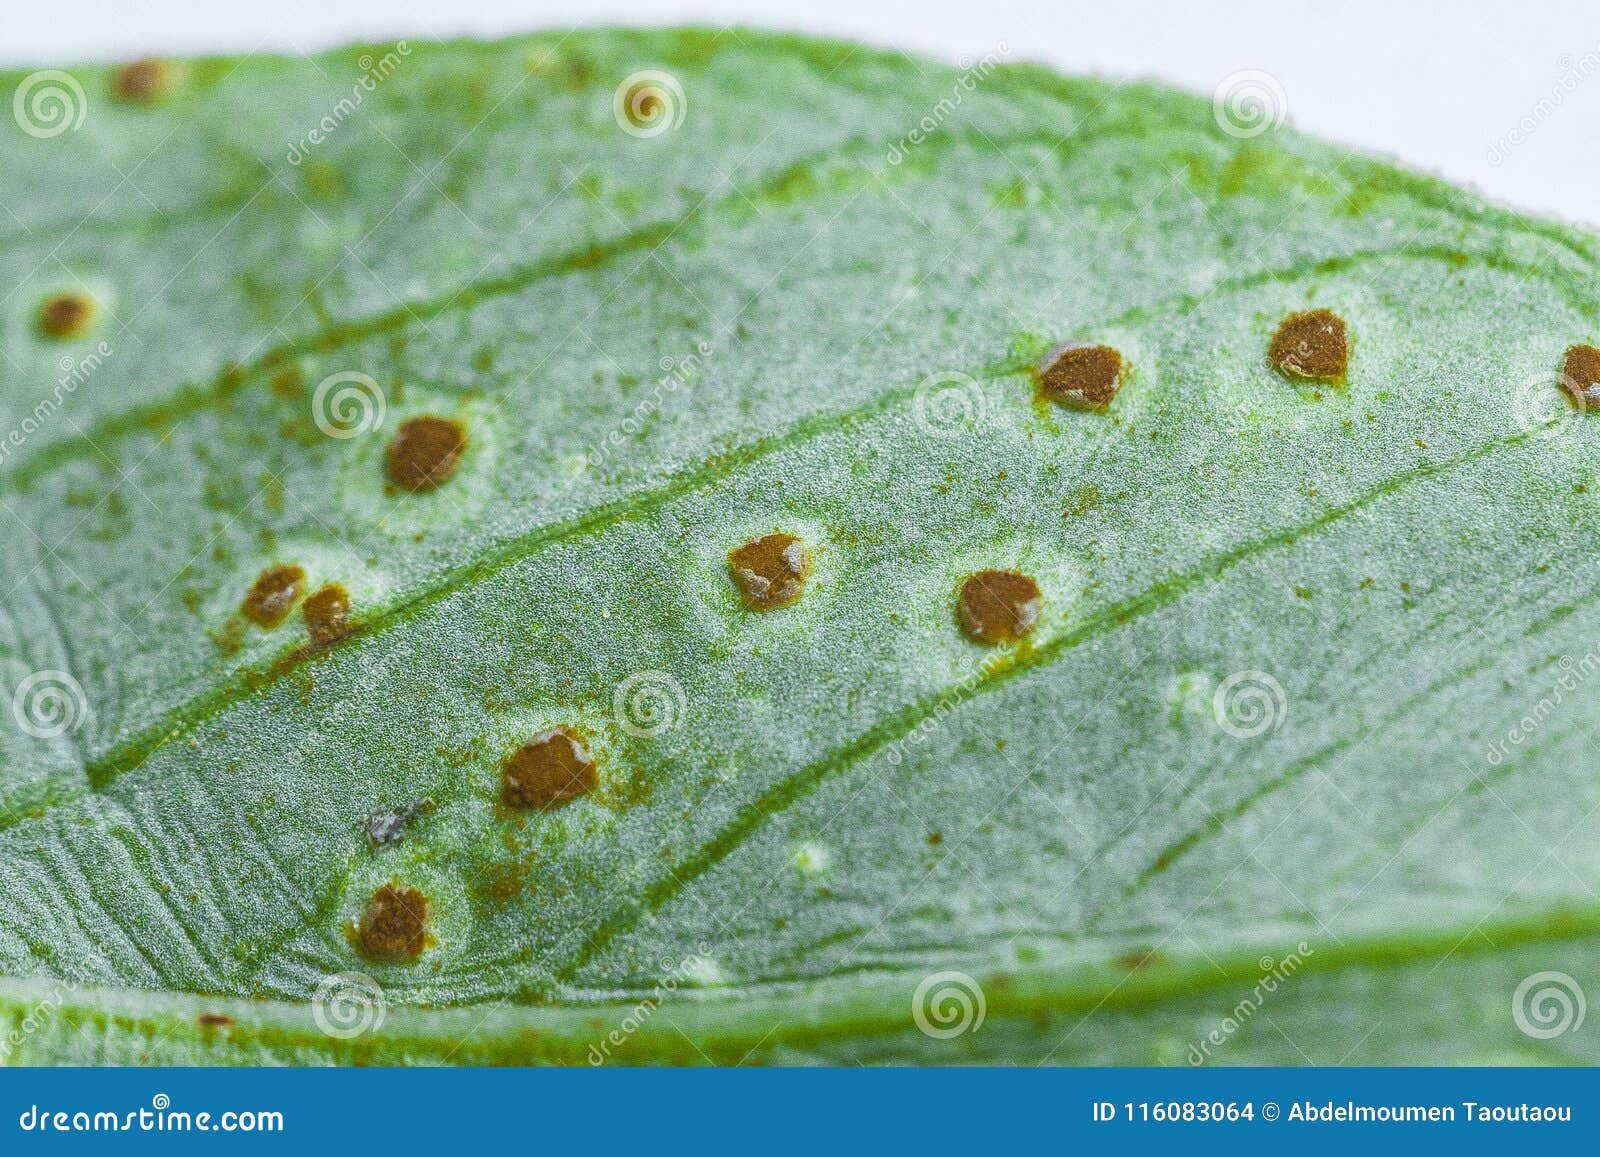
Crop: unknown
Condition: bean_bean_rust